Seven Years Hard Luck

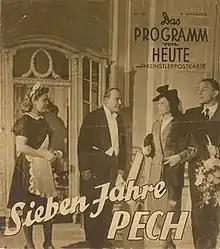

Seven Years Hard Luck is a 1940 German romantic comedy film directed by Ernst Marischka and starring Hans Moser, Ida Wüst and Olly Holzmann.